Anniston, Alabama

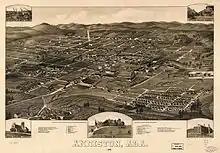
1887 map

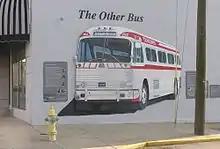
Historic marker commemorating the Freedom Riders in downtown Anniston

In 1872, the Woodstock Iron Company, organized by Samuel Noble and Union Gen. Daniel Tyler, rebuilt the furnace on a much larger scale, and started a planned community named Woodstock, soon renamed "Annie's Town" for Annie Scott Tyler, Daniel's daughter-in-law and wife of railroad president Alfred L. Tyler. Anniston was chartered as a town in 1873.